Ctenosauriscus

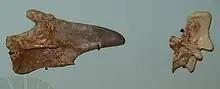
Fragmentary material which has been referred to this genus

"Ctenosauriscus" was found in the Solling Formation, which was deposited about 247.5 to 247.2 million years ago in the latest Olenekian stage. This age is based on radiometric dating and records of Milankovitch cycles in the formation. "Ctenosauriscus" was traditionally thought to have lived during the Middle Triassic after Krebs placed the Middle Buntsandstein within the Anisian stage.